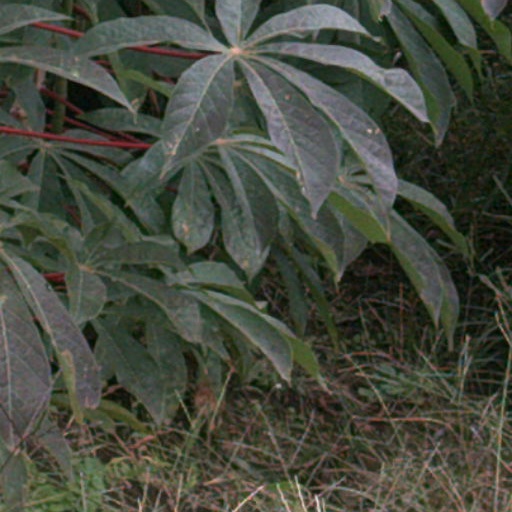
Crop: cassava